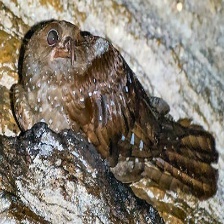
Species: OILBIRD
Scientific name: STEATORNIS CARIPENSIS